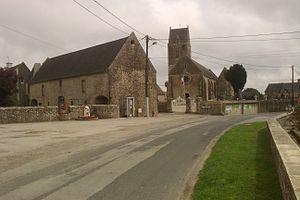
vue du bourg d'fr:Émondeville
Émondeville est une commune française, située dans le département de la Manche en région Normandie, peuplée de 352 habitants.